Principes

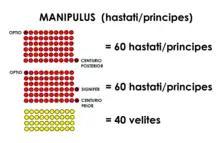

By the time of the Punic wars of the 3rd century BC, this form of organisation was found to be inefficient. In a new Polybian system, infantry were sorted into classes according to age and experience rather than wealth, the "principes" being older veterans with a greater degree of experience. Their equipment and role was very similar to the previous system, except they now carried swords, or "gladii", instead of spears. Each princeps also carried two "pila", heavy javelins that bent on impact to prevent them being removed from the victim or thrown back.